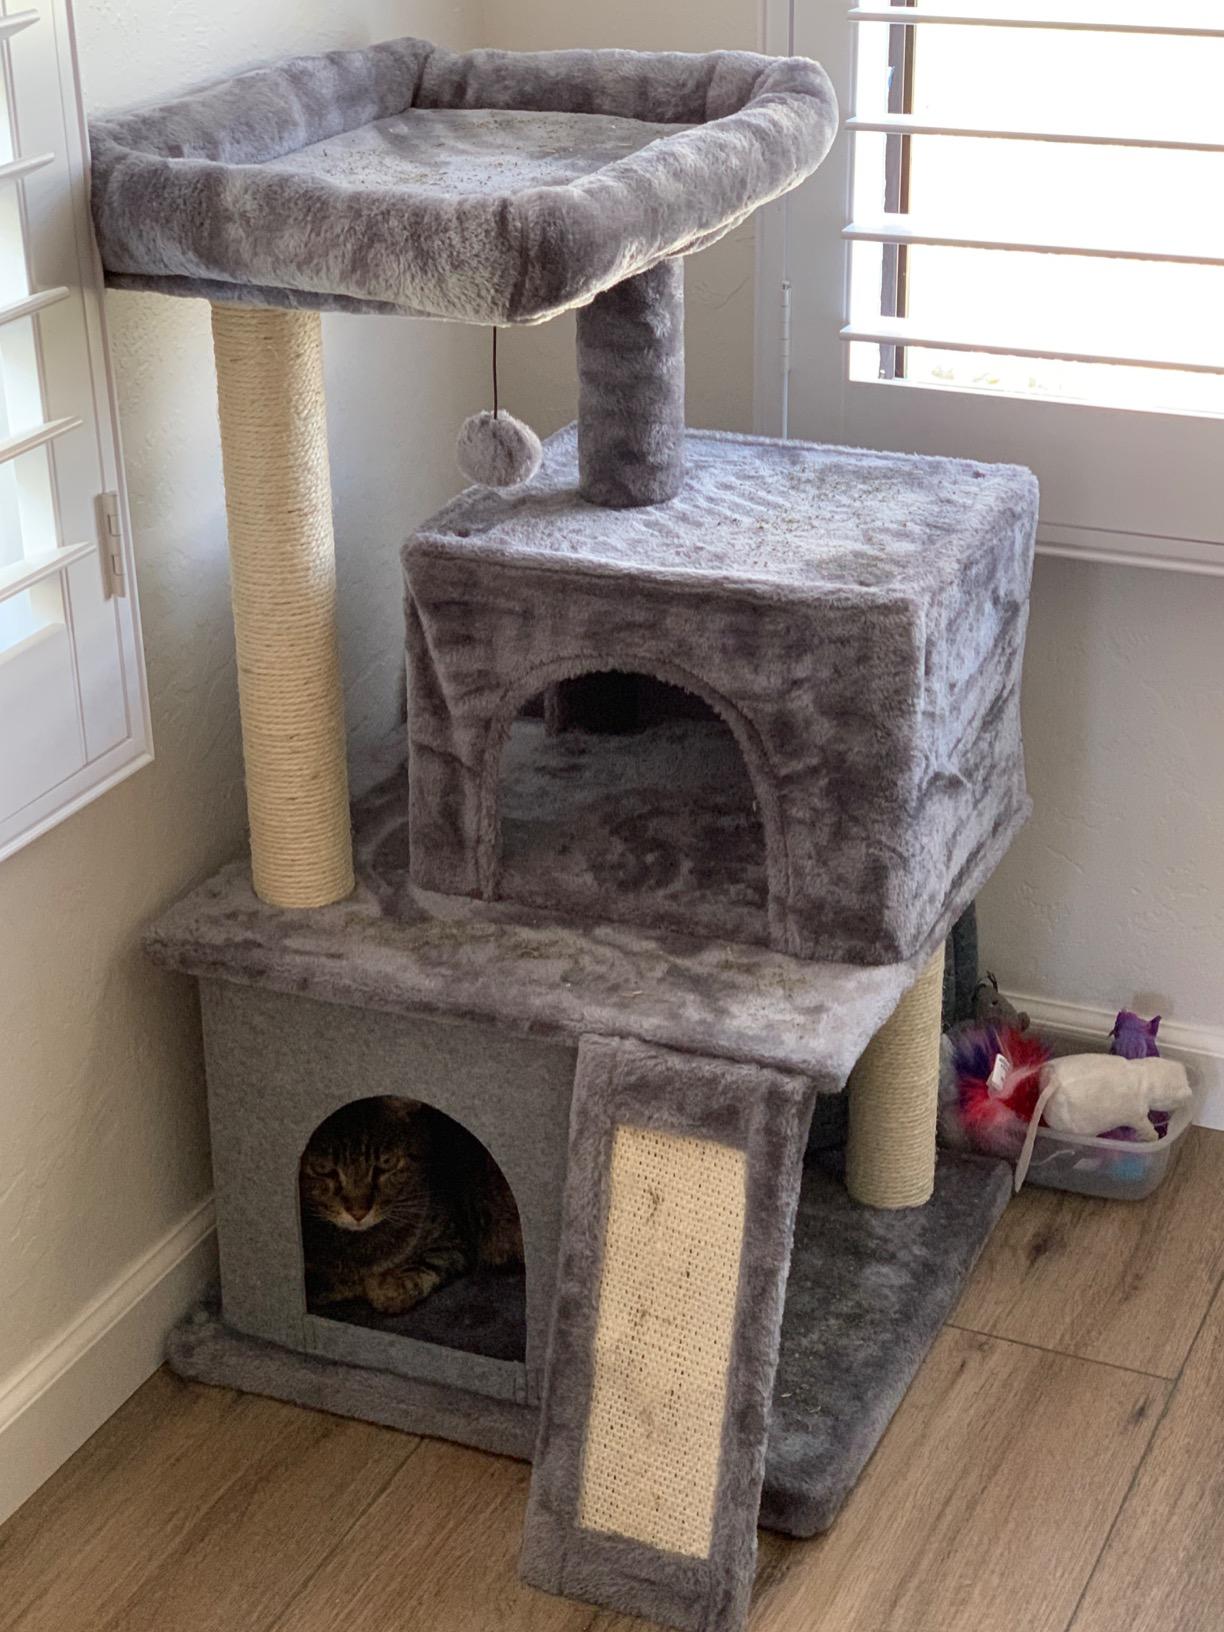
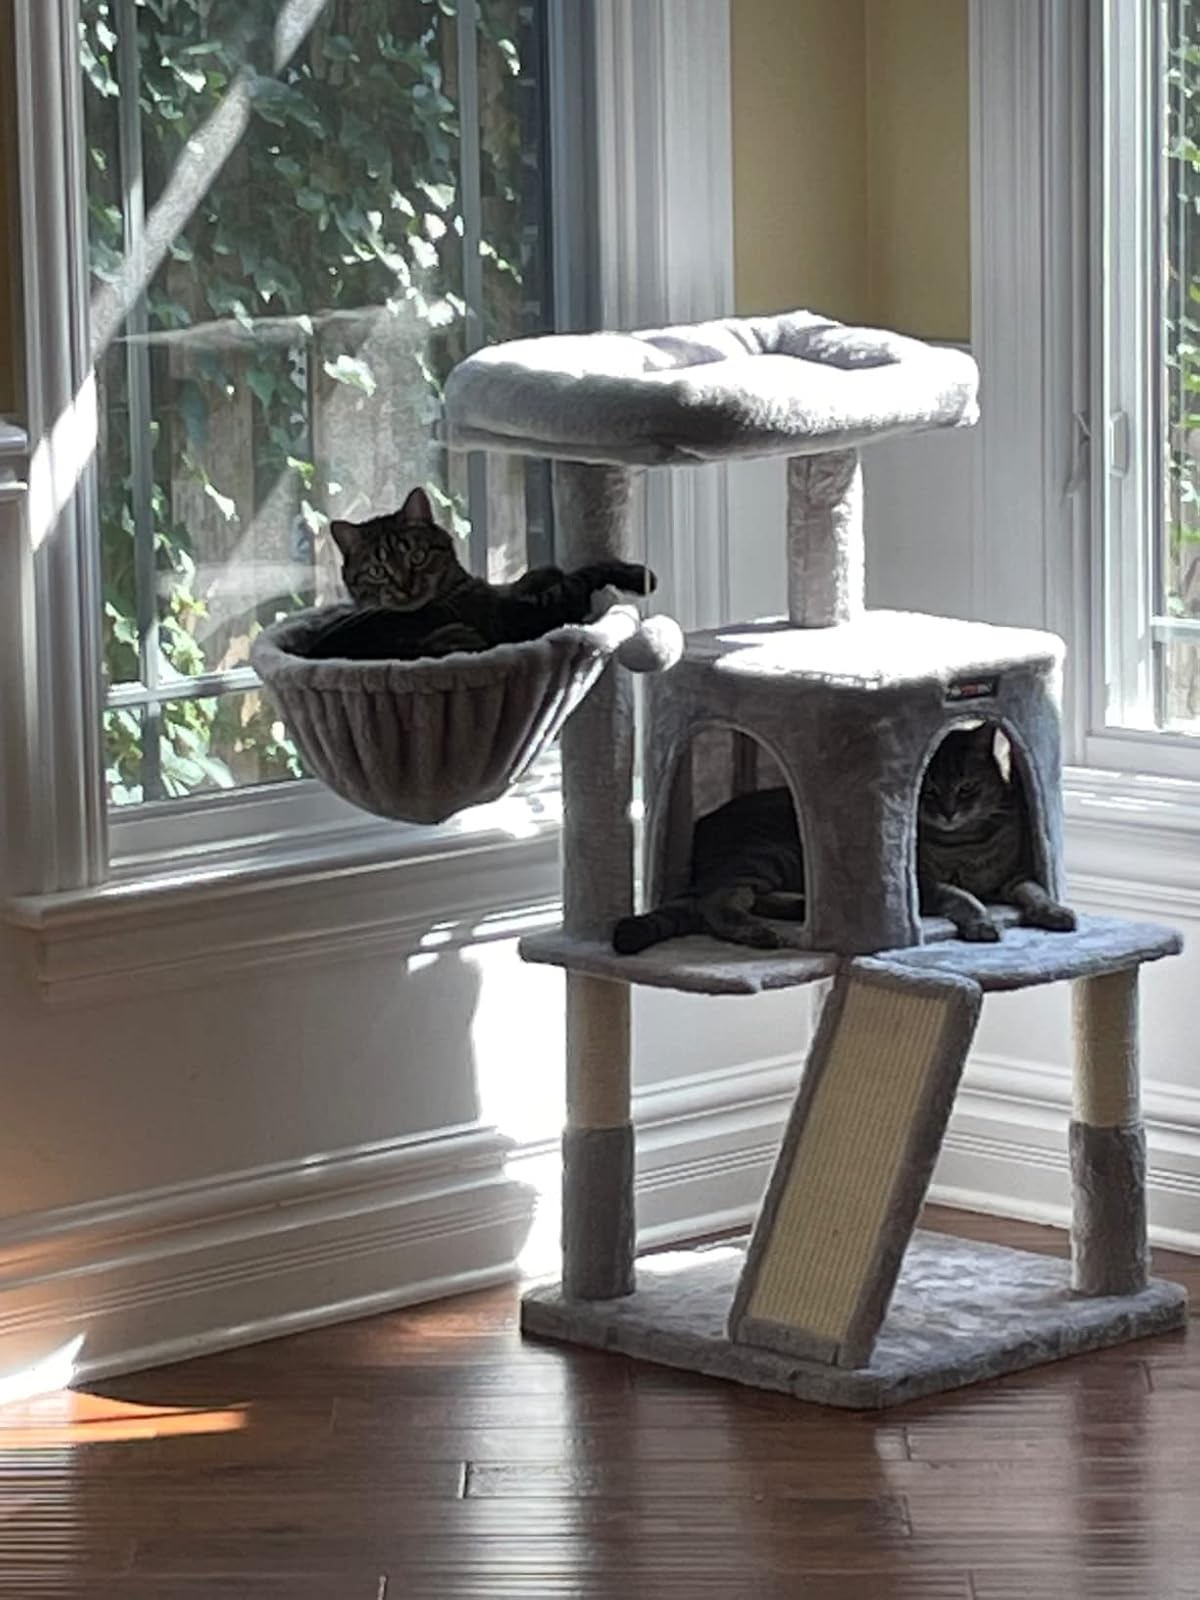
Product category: items_cat tree
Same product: no